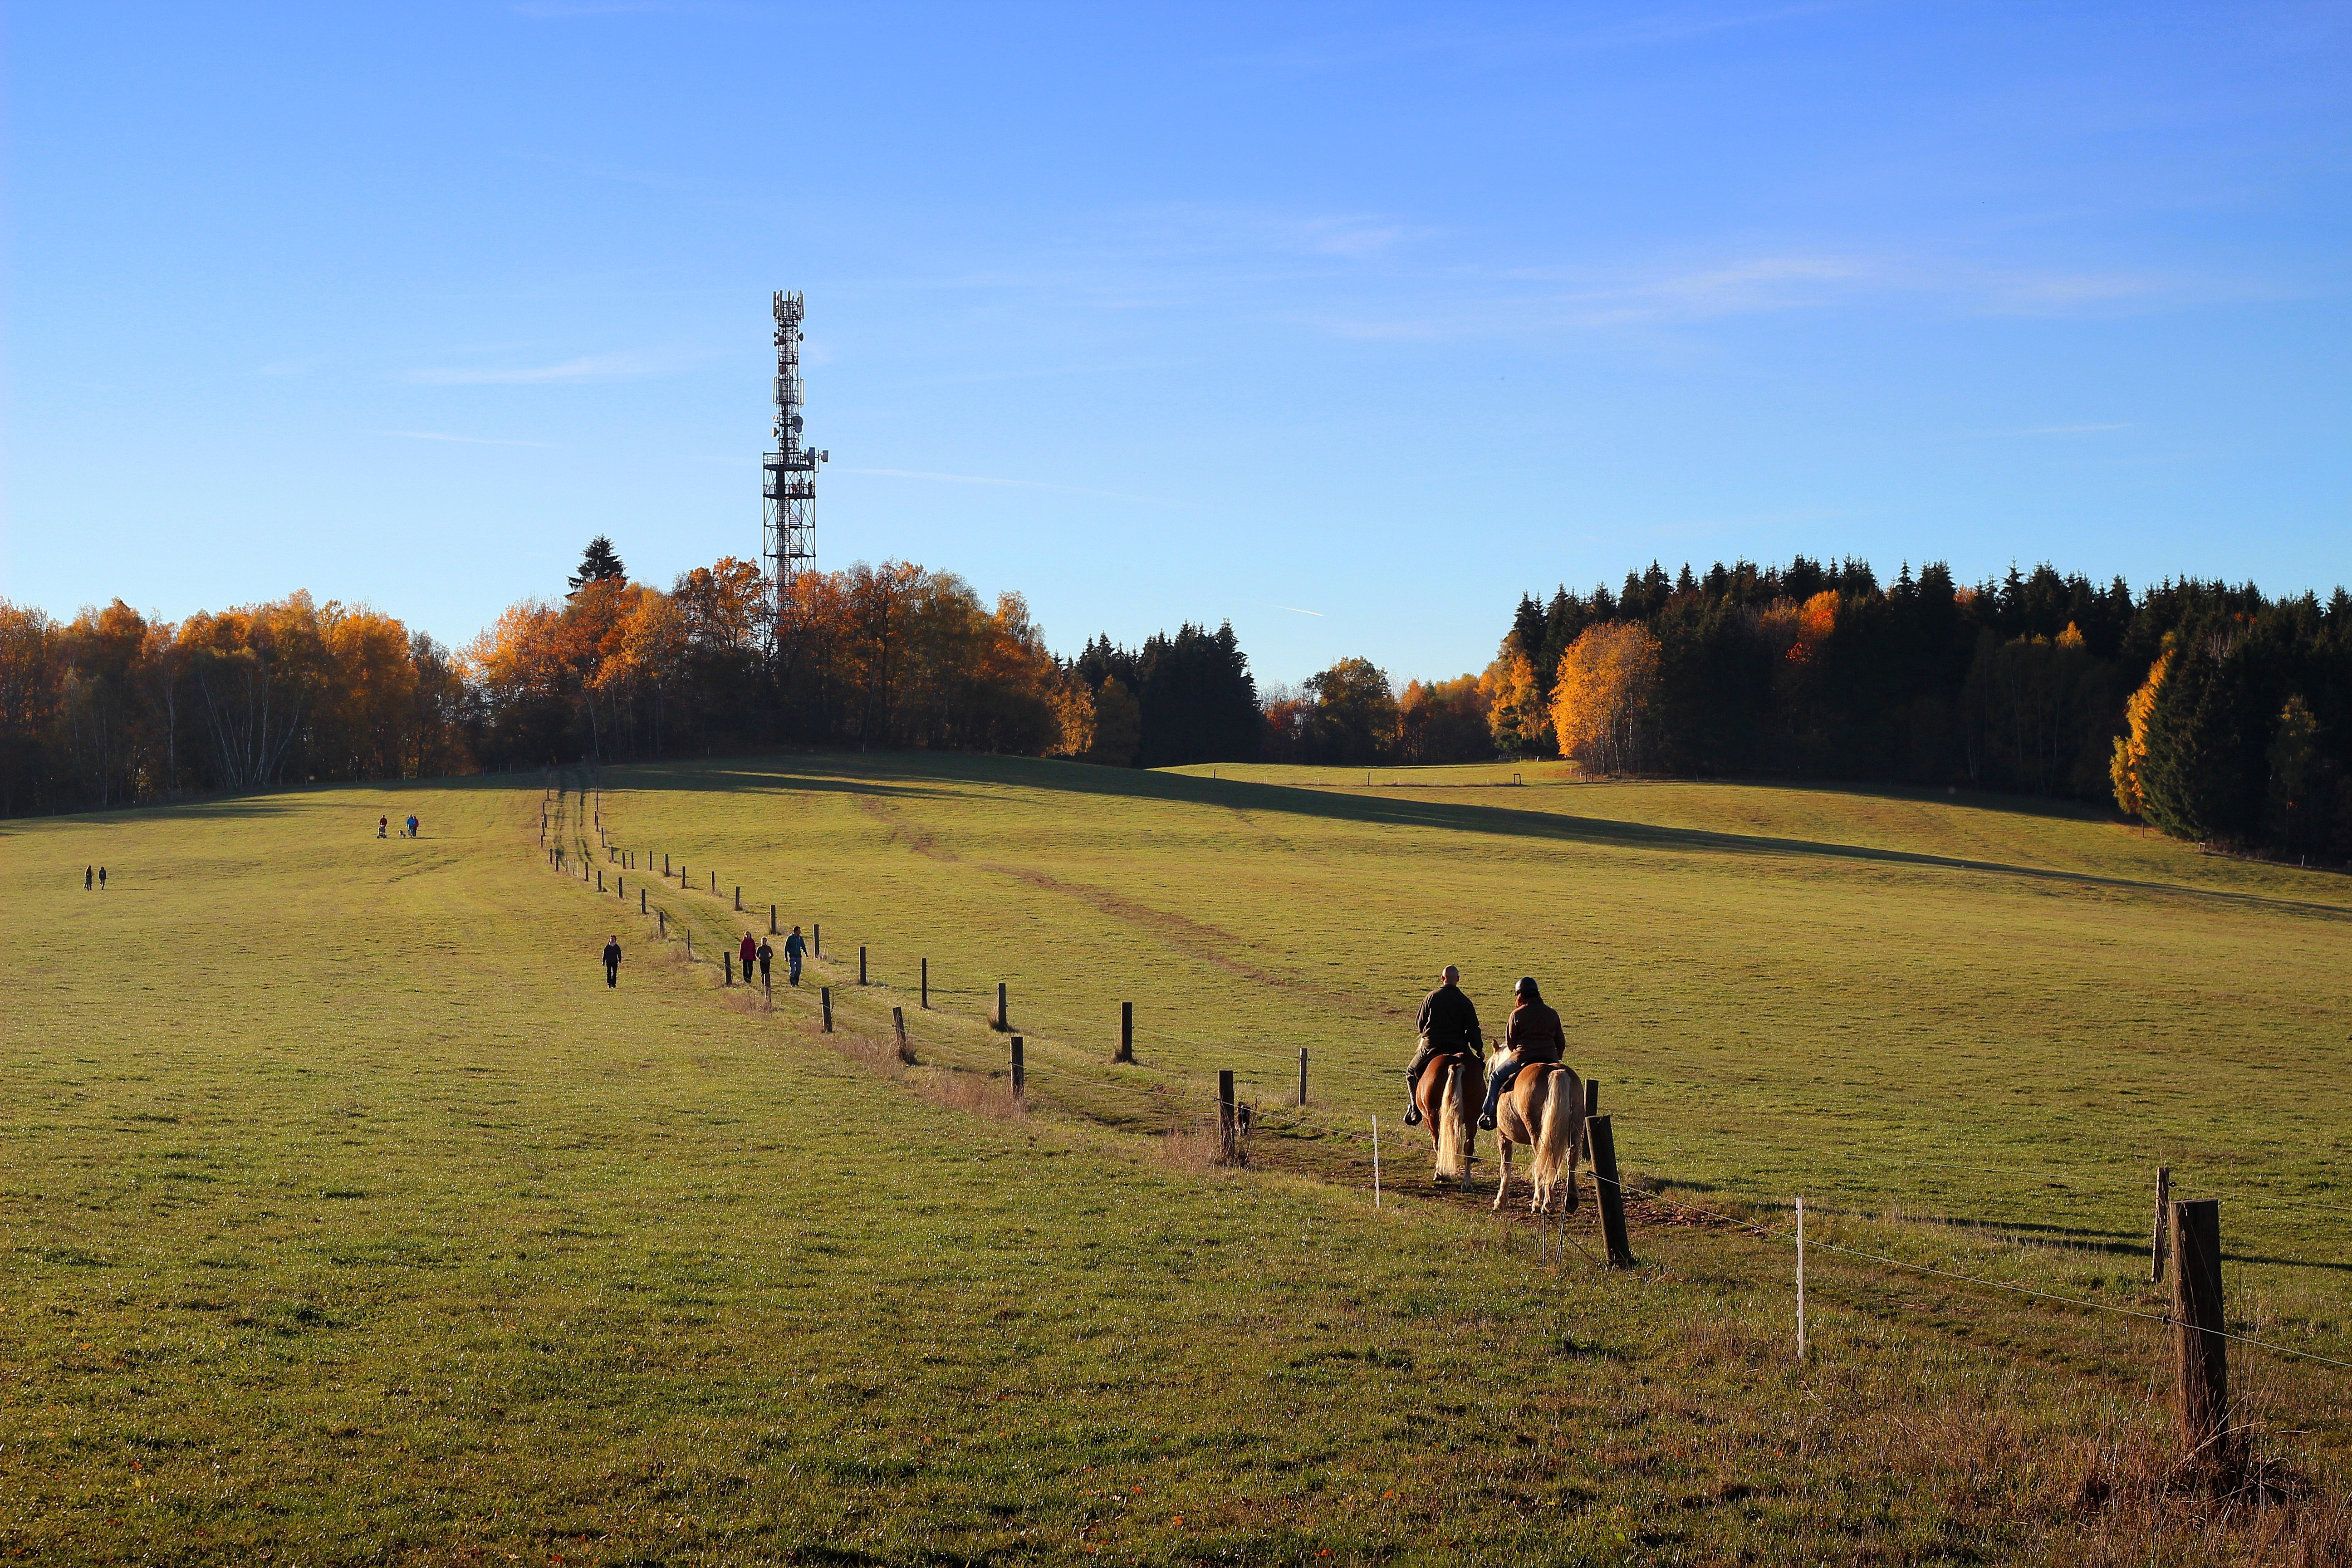
landscape, tree, water, nature, forest, grass, horizon, branch, mountain, light, cloud, structure, plant, sky, field, farm, meadow, prairie, morning, hill, flower, view, summer, lookout, web, green, red, macro, pasture, ranch, autumn, scenery, yellow, plain, dry leaf, flowers, sheet, horses, clouds, colors, grassland, branches, habitat, south bohemia, tree branches, rural area, natural environment